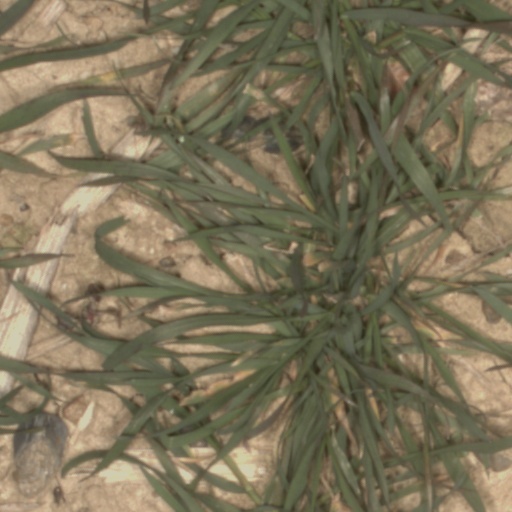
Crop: wheat